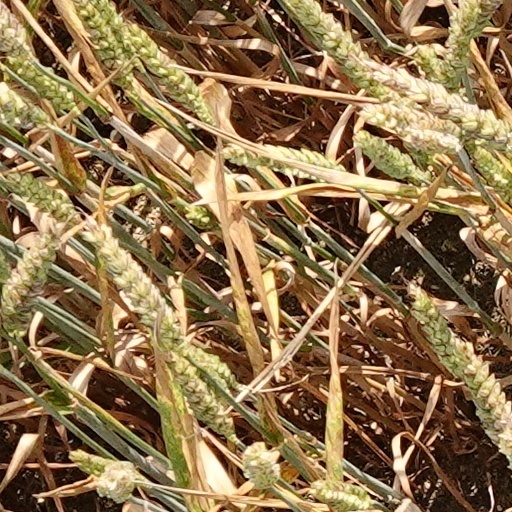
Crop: wheat